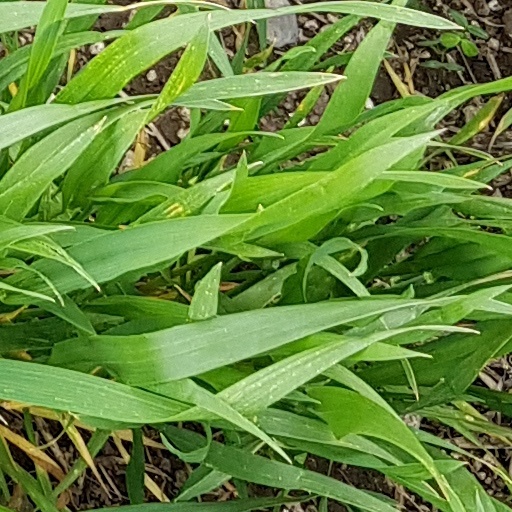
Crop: wheat